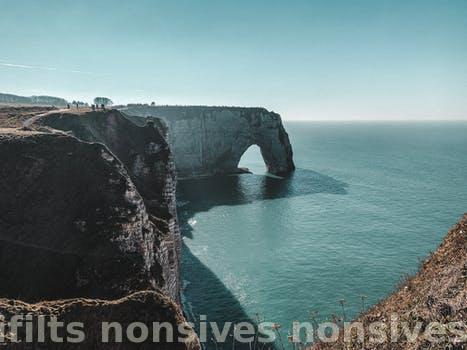
Label: Watermark